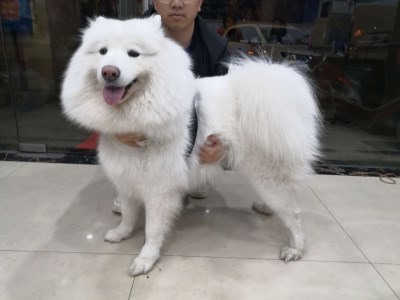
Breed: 2192-n000088-Samoyed